MetLife Stadium

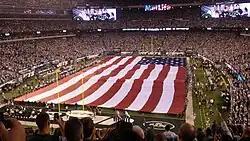
Pre-game ceremony prior to the Jets-Cowboys game on September 11, 2011

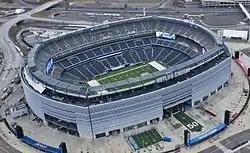
Aerial view of MetLife Stadium

On May 25, 2010, it was announced that Super Bowl XLVIII was awarded to the stadium, the first time a Super Bowl would be played in the New York metropolitan area, and the first time that a non-domed stadium in a cold-weather city would host it. Normally, Super Bowls must be held in indoor climate-controlled stadiums if they are held in a city with an average temperature lower than . However, NFL commissioner Roger Goodell waived this requirement and allowed MetLife Stadium on the ballot because of a "unique, once-only circumstance based on the opportunity to celebrate the new stadium and the great heritage and history of the NFL in the New York region." The game was played on February 2, 2014. The temperature at kickoff was , making it only the third-coldest Super Bowl on record. The Seattle Seahawks defeated the Denver Broncos 43–8 for their first Super Bowl victory.